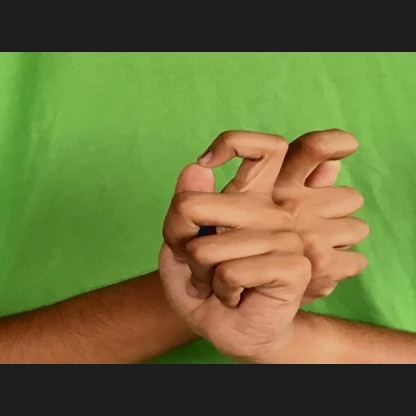
Mudra: Berunda